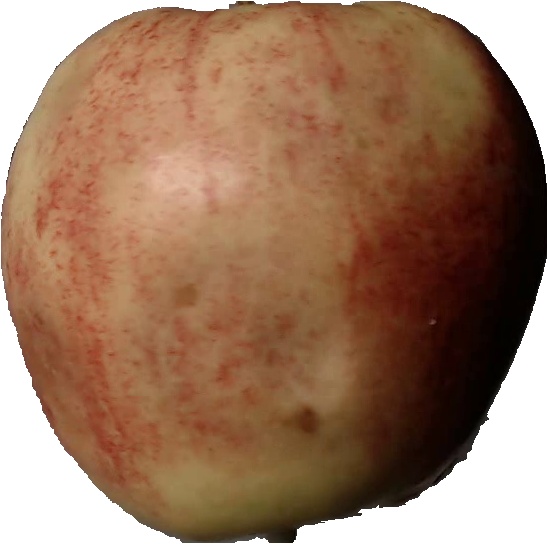
Label: apple_red_3